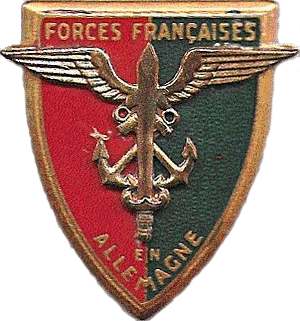
Insigne des forces française en Allemagne
Les forces armées françaises présentes en Allemagne ont connu plusieurs appellations : troupes d'occupation en Allemagne de 1945 à 1949, forces françaises en Allemagne de 1949 à 1993, forces françaises stationnées en Allemagne de 1993 à 1999 et enfin forces françaises et l'élément civil stationnés en Allemagne depuis 1999.
Le 53ᵉ régiment d'artillerie est une ancienne unité d'artillerie française dissoute en 1997.
Le 8ᵉ bataillon de chasseurs à pied est une unité d'infanterie, de l'armée française.
La relation militaire entre la France et la Géorgie relève de deux catégories différentes, celle de la relation d’État à État, et celle — assymétrique — de la relation de militaires géorgiens exerçants leur activité professionnelle au service de la France.